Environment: real
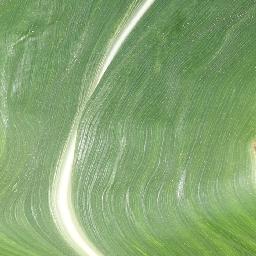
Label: healthy